El Escorial

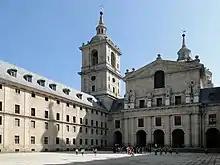
Courtyard of the Kings and the Basilica.

The most persuasive theory for the origin of the floor plan is that it is based on descriptions of the Temple of Solomon by the Judeo-Roman historian Flavius Josephus: a portico followed by a courtyard open to the sky, followed by a second portico and a second courtyard, all flanked by arcades and enclosed passageways, leading to the "holy of holies". Statues of David and Solomon on either side of the entrance to the basilica of El Escorial lend further weight to the theory that this is the true origin of the design. A more personal connection can be drawn between the David-warrior figure, representing Charles V, and his son, the stolid and solomonically prudent Philip II. Echoing the same theme, a fresco in the center of El Escorial's library, a reminder of Solomon's legendary wisdom, affirms Philip's preoccupation with the great Jewish king, his thoughtful and logical character, and his extraordinary, monumental temple.